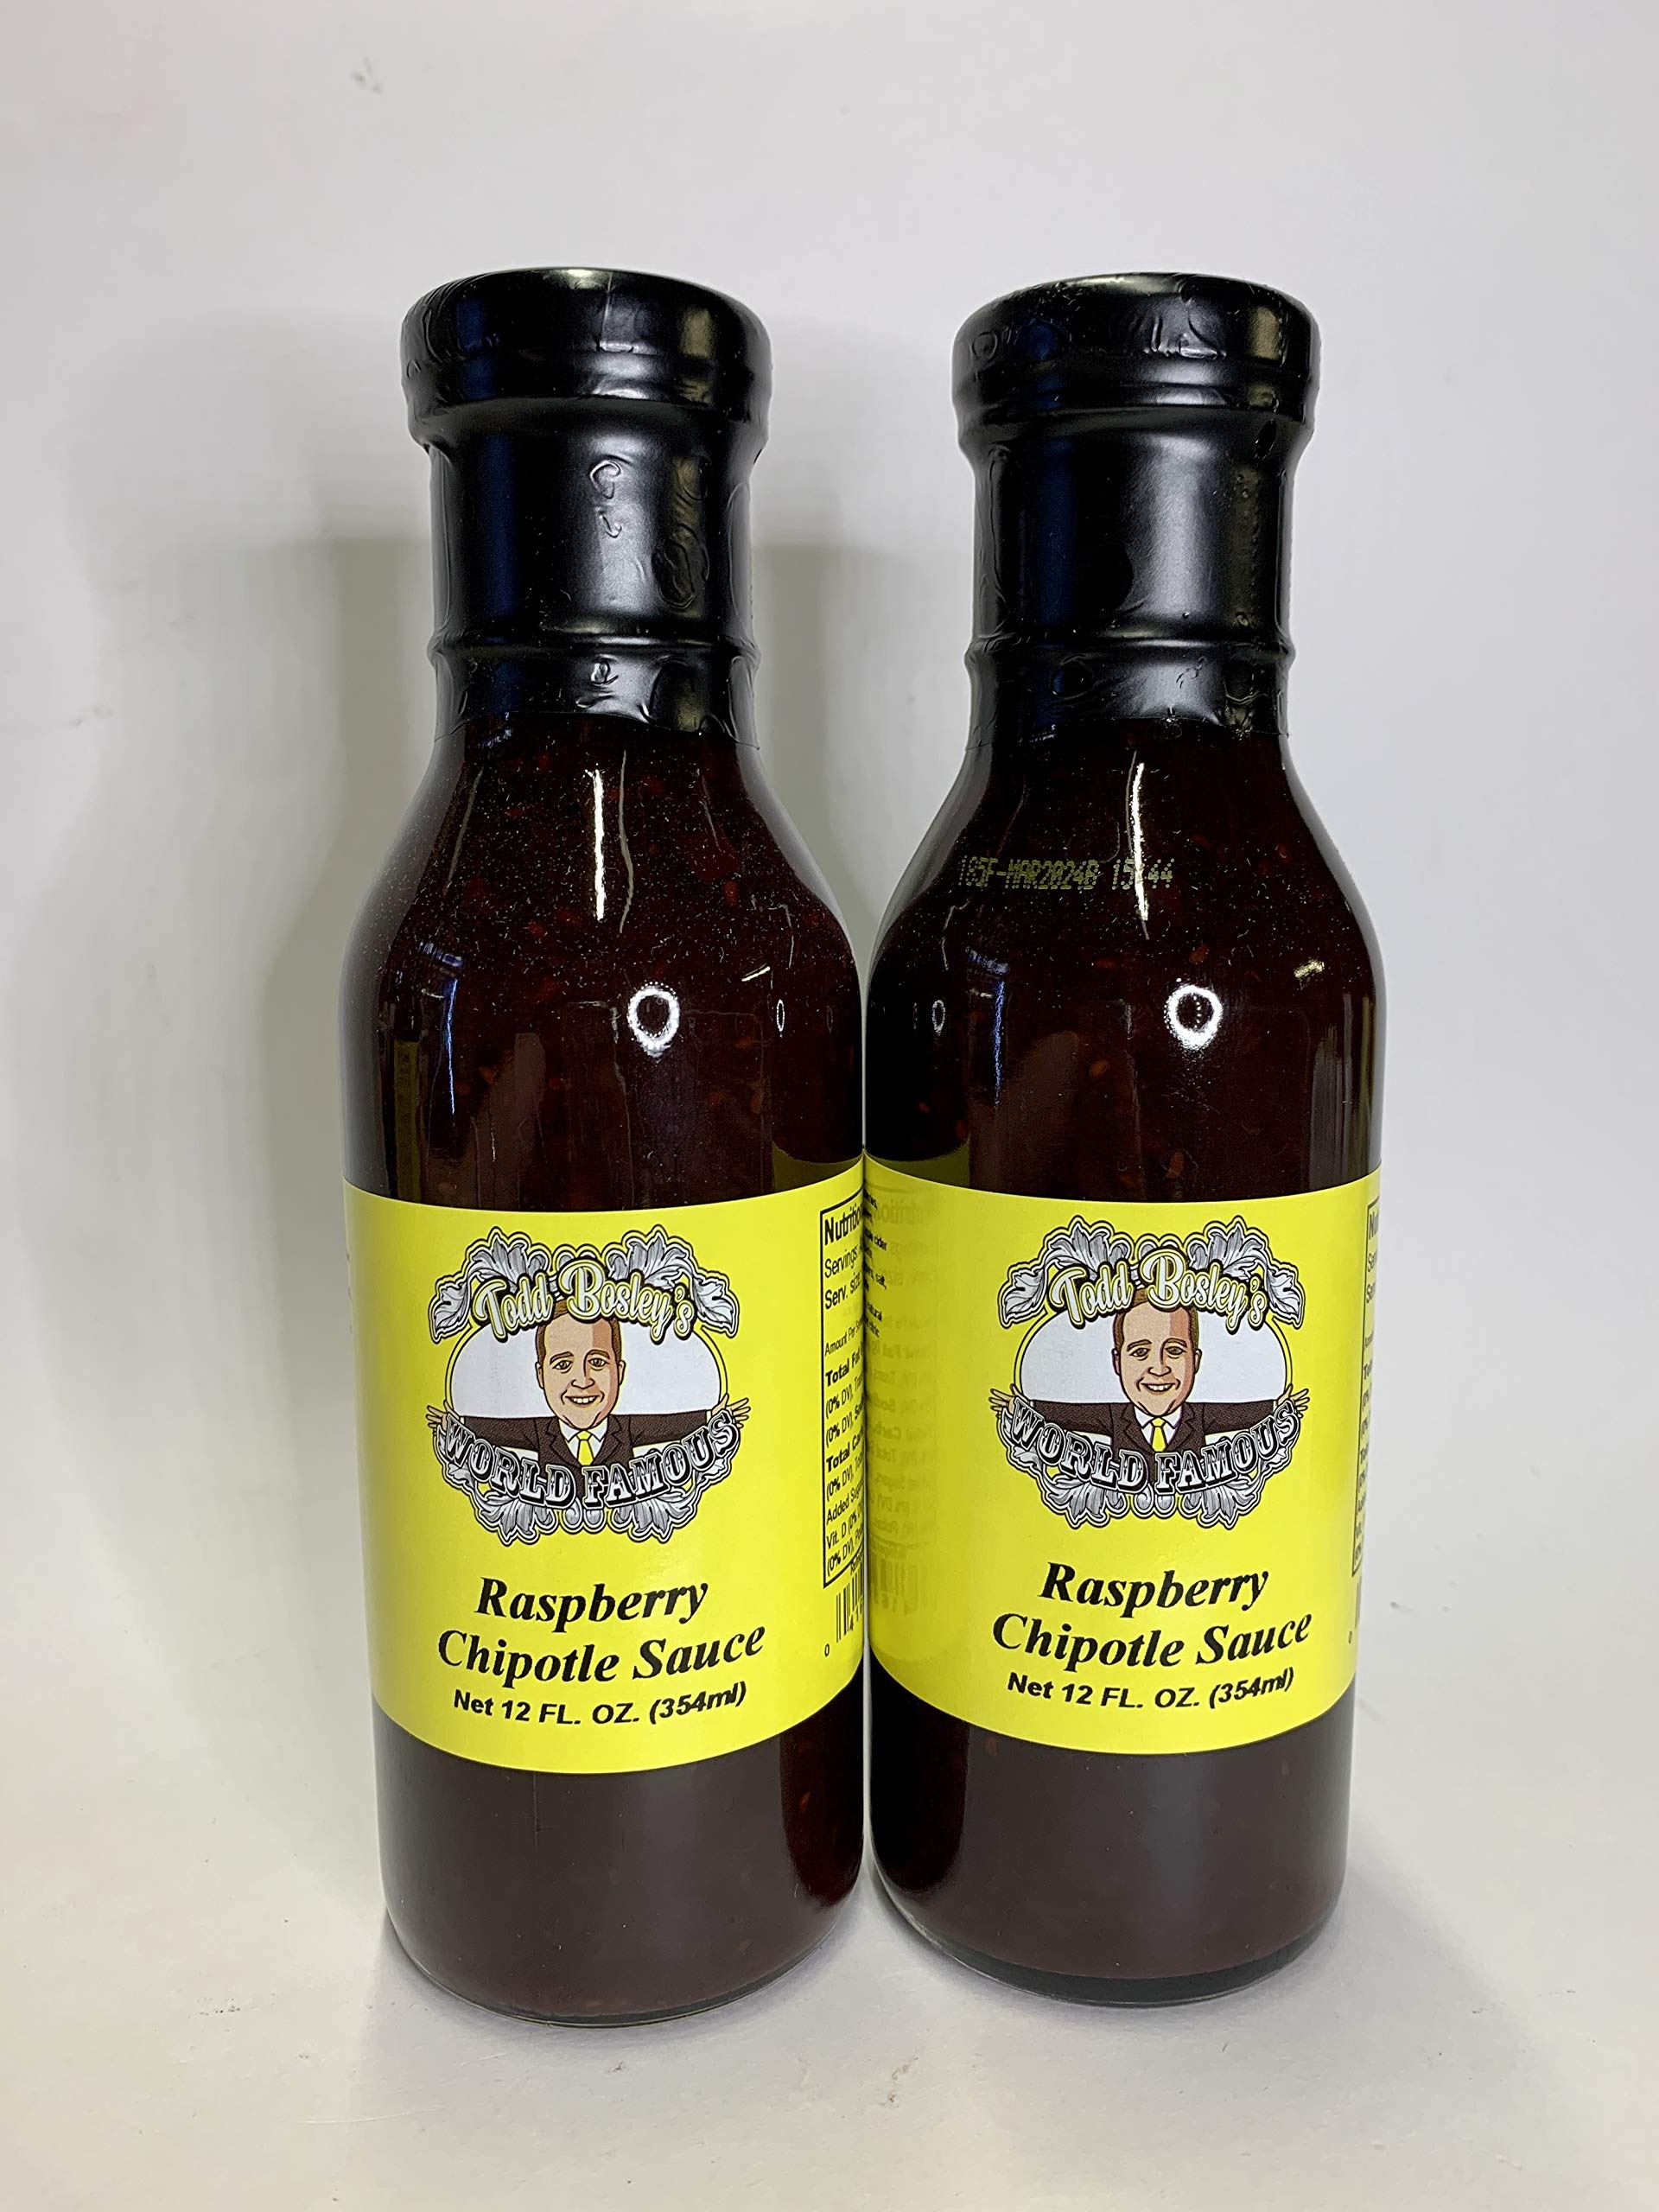
Item Name: Todd Bosley's World Famous Raspberry Chipotle Sauce (2 Pack)
Bullet Point 1: Made from real raspberries, pure cane sugar and red bell peppers!
Bullet Point 2: This sauce is something you will keep coming back for!
Bullet Point 3: One taste and you'll know why it's called "World Famous"
Product Description: Made from real raspberries, pure cane sugar and red bell peppers! This sauce is something you will keep coming back for! One taste and you'll know why it's called "World Famous"
Value: 2.0
Unit: Count

Price: 27.99